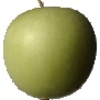
Label: Apple Granny Smith 1